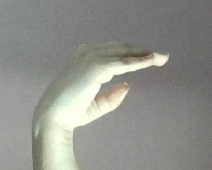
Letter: jeem